Skwierzyna

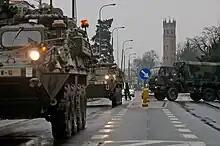
American troops in Skwierzyna during the Operation Dragoon Ride military exercise in 2015

The first post-war mayor was local Pole Stanisław Runge. The remaining pre-war Polish inhabitants were joined by Poles displaced from former eastern Poland annexed by the Soviet Union. The first such group of 800 Poles arrived in Skwierzyna on June 6, 1945, from Klewań in Volhynia. Skwierzyna became a garrison town of the Polish Army. In 1970 a monument of King Władysław II Jagiełło was unveiled. In 2010 and 2011 the town was hit by floods.